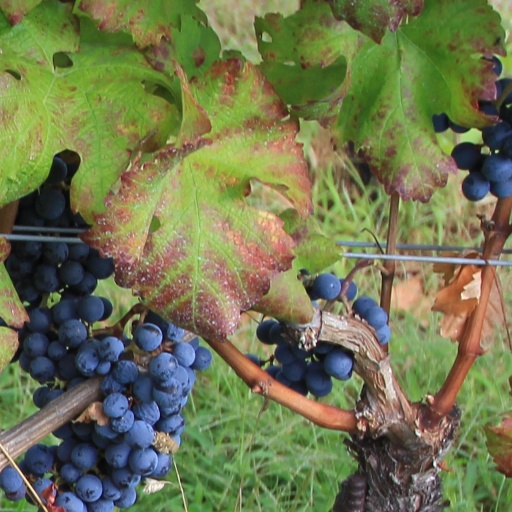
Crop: grape